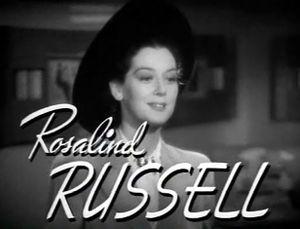
The Feminine Touch est un film américain réalisé par W. S. Van Dyke, sorti en 1941.
Rosalind Russell est une actrice américaine, née le 4 juin 1907 à Waterbury, Connecticut et morte le 28 novembre 1976 à Beverly Hills, Californie.